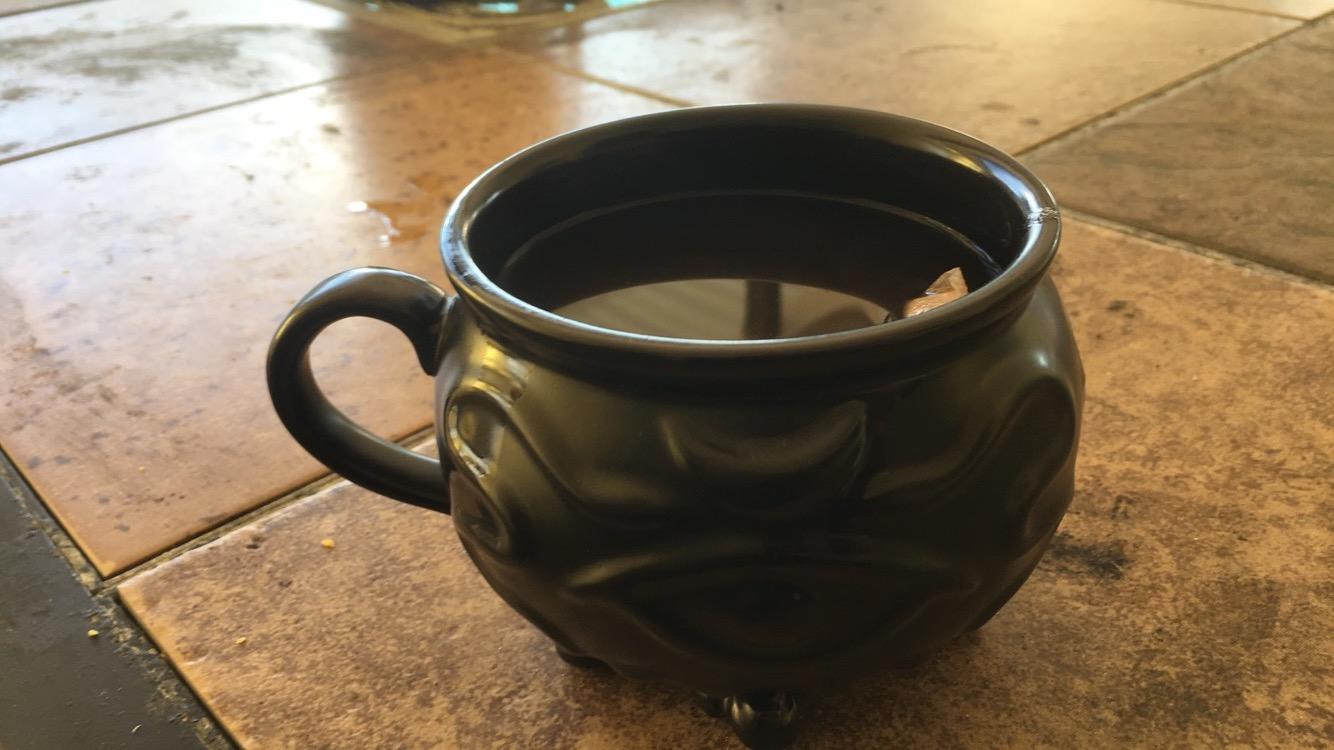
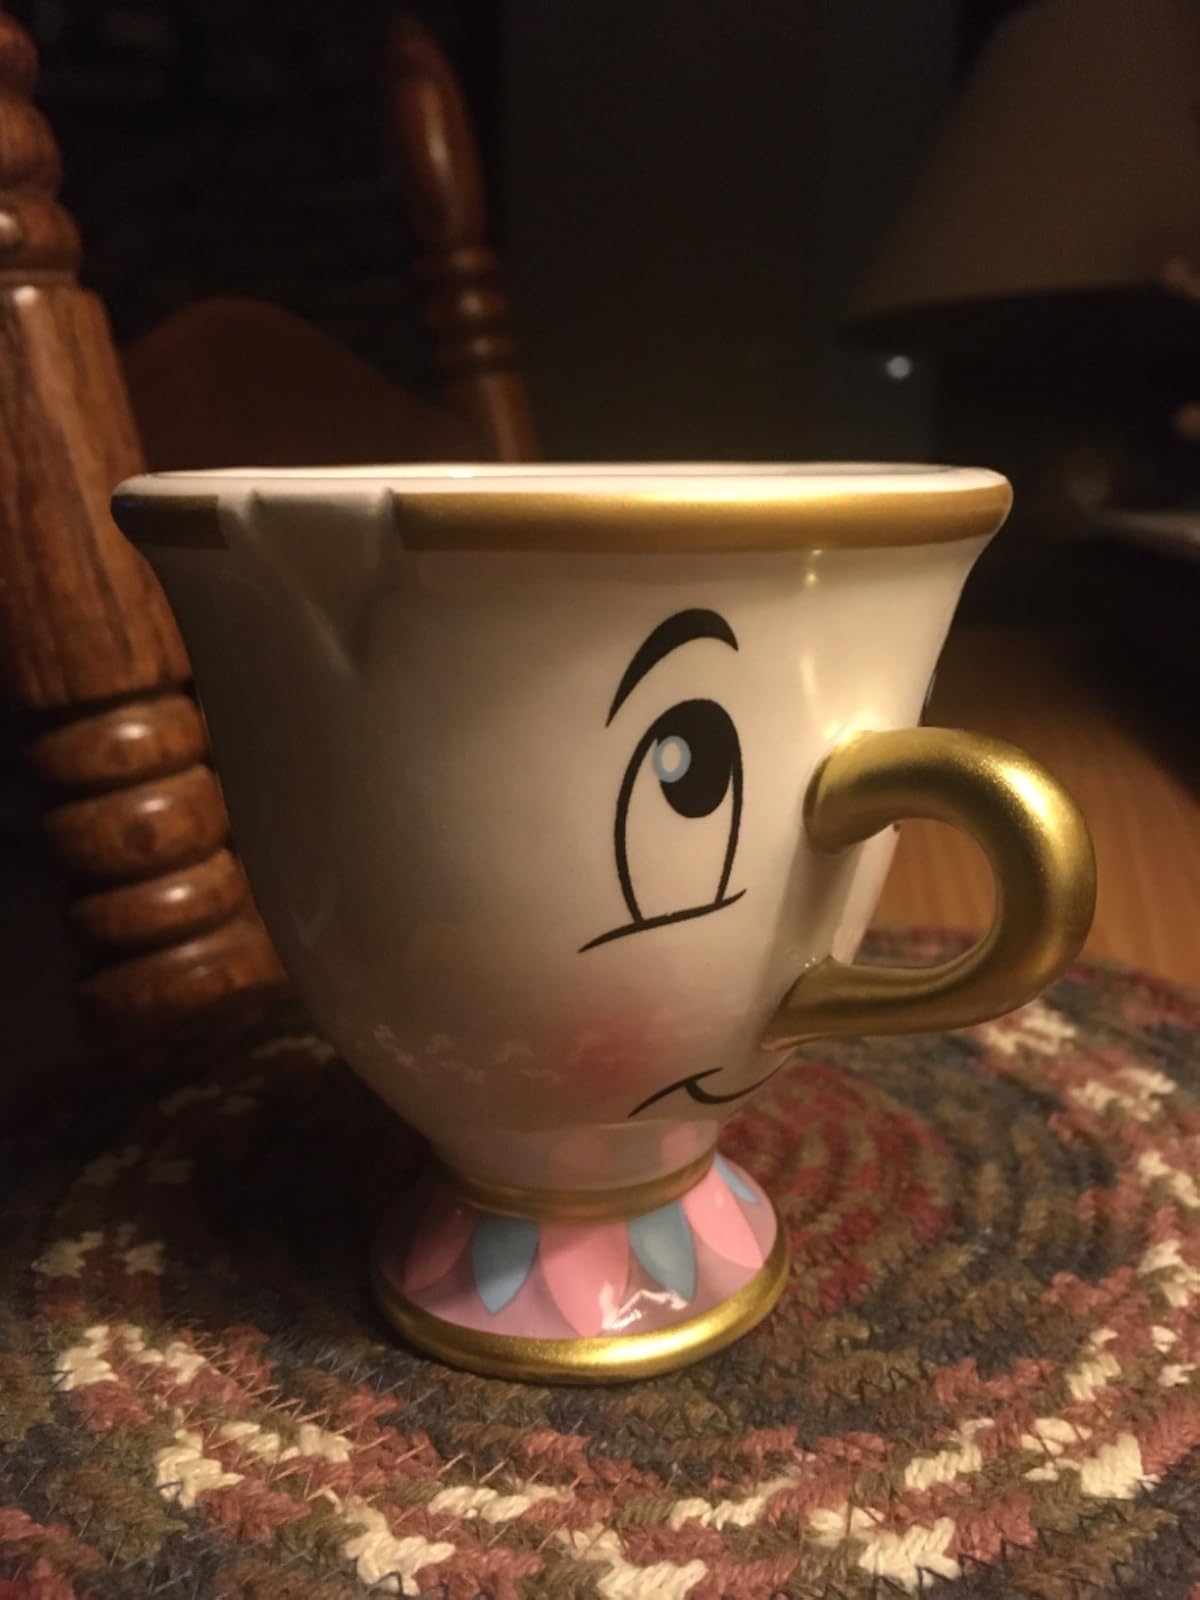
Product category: items_mug
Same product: no